BBC Radio 3

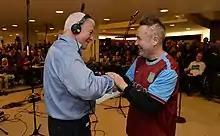
"In Tune" presenter Sean Rafferty with guest performer Nigel Kennedy

BBC Radio 3 broadcasts from studios inside the 1930s wing of Broadcasting House in central London. However, in addition to these studios, certain programmes and performances are broadcast from other BBC bases including from BBC Cymru Wales' Cardiff headquarters and BBC North's headquarters at MediaCityUK, Salford. The BBC also has recording facilities at the Royal Albert Hall, the Royal Festival Hall and the Queen Elizabeth Hall which can be used to record and broadcast performances at these London venues.